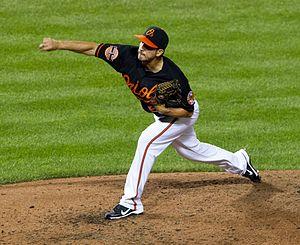
Miguel Socolovich est un lanceur droitier des Cardinals de Saint-Louis de la Ligue majeure de baseball.